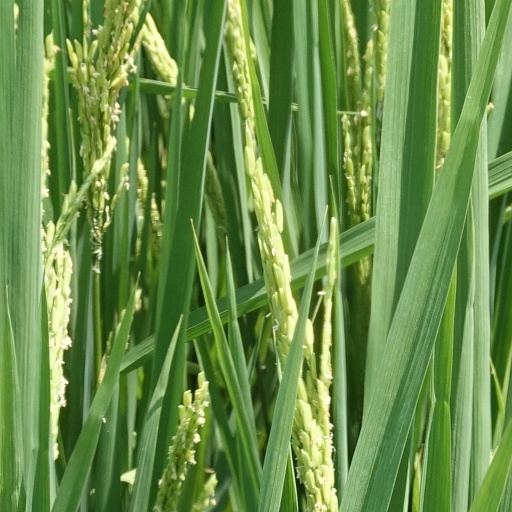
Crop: rice